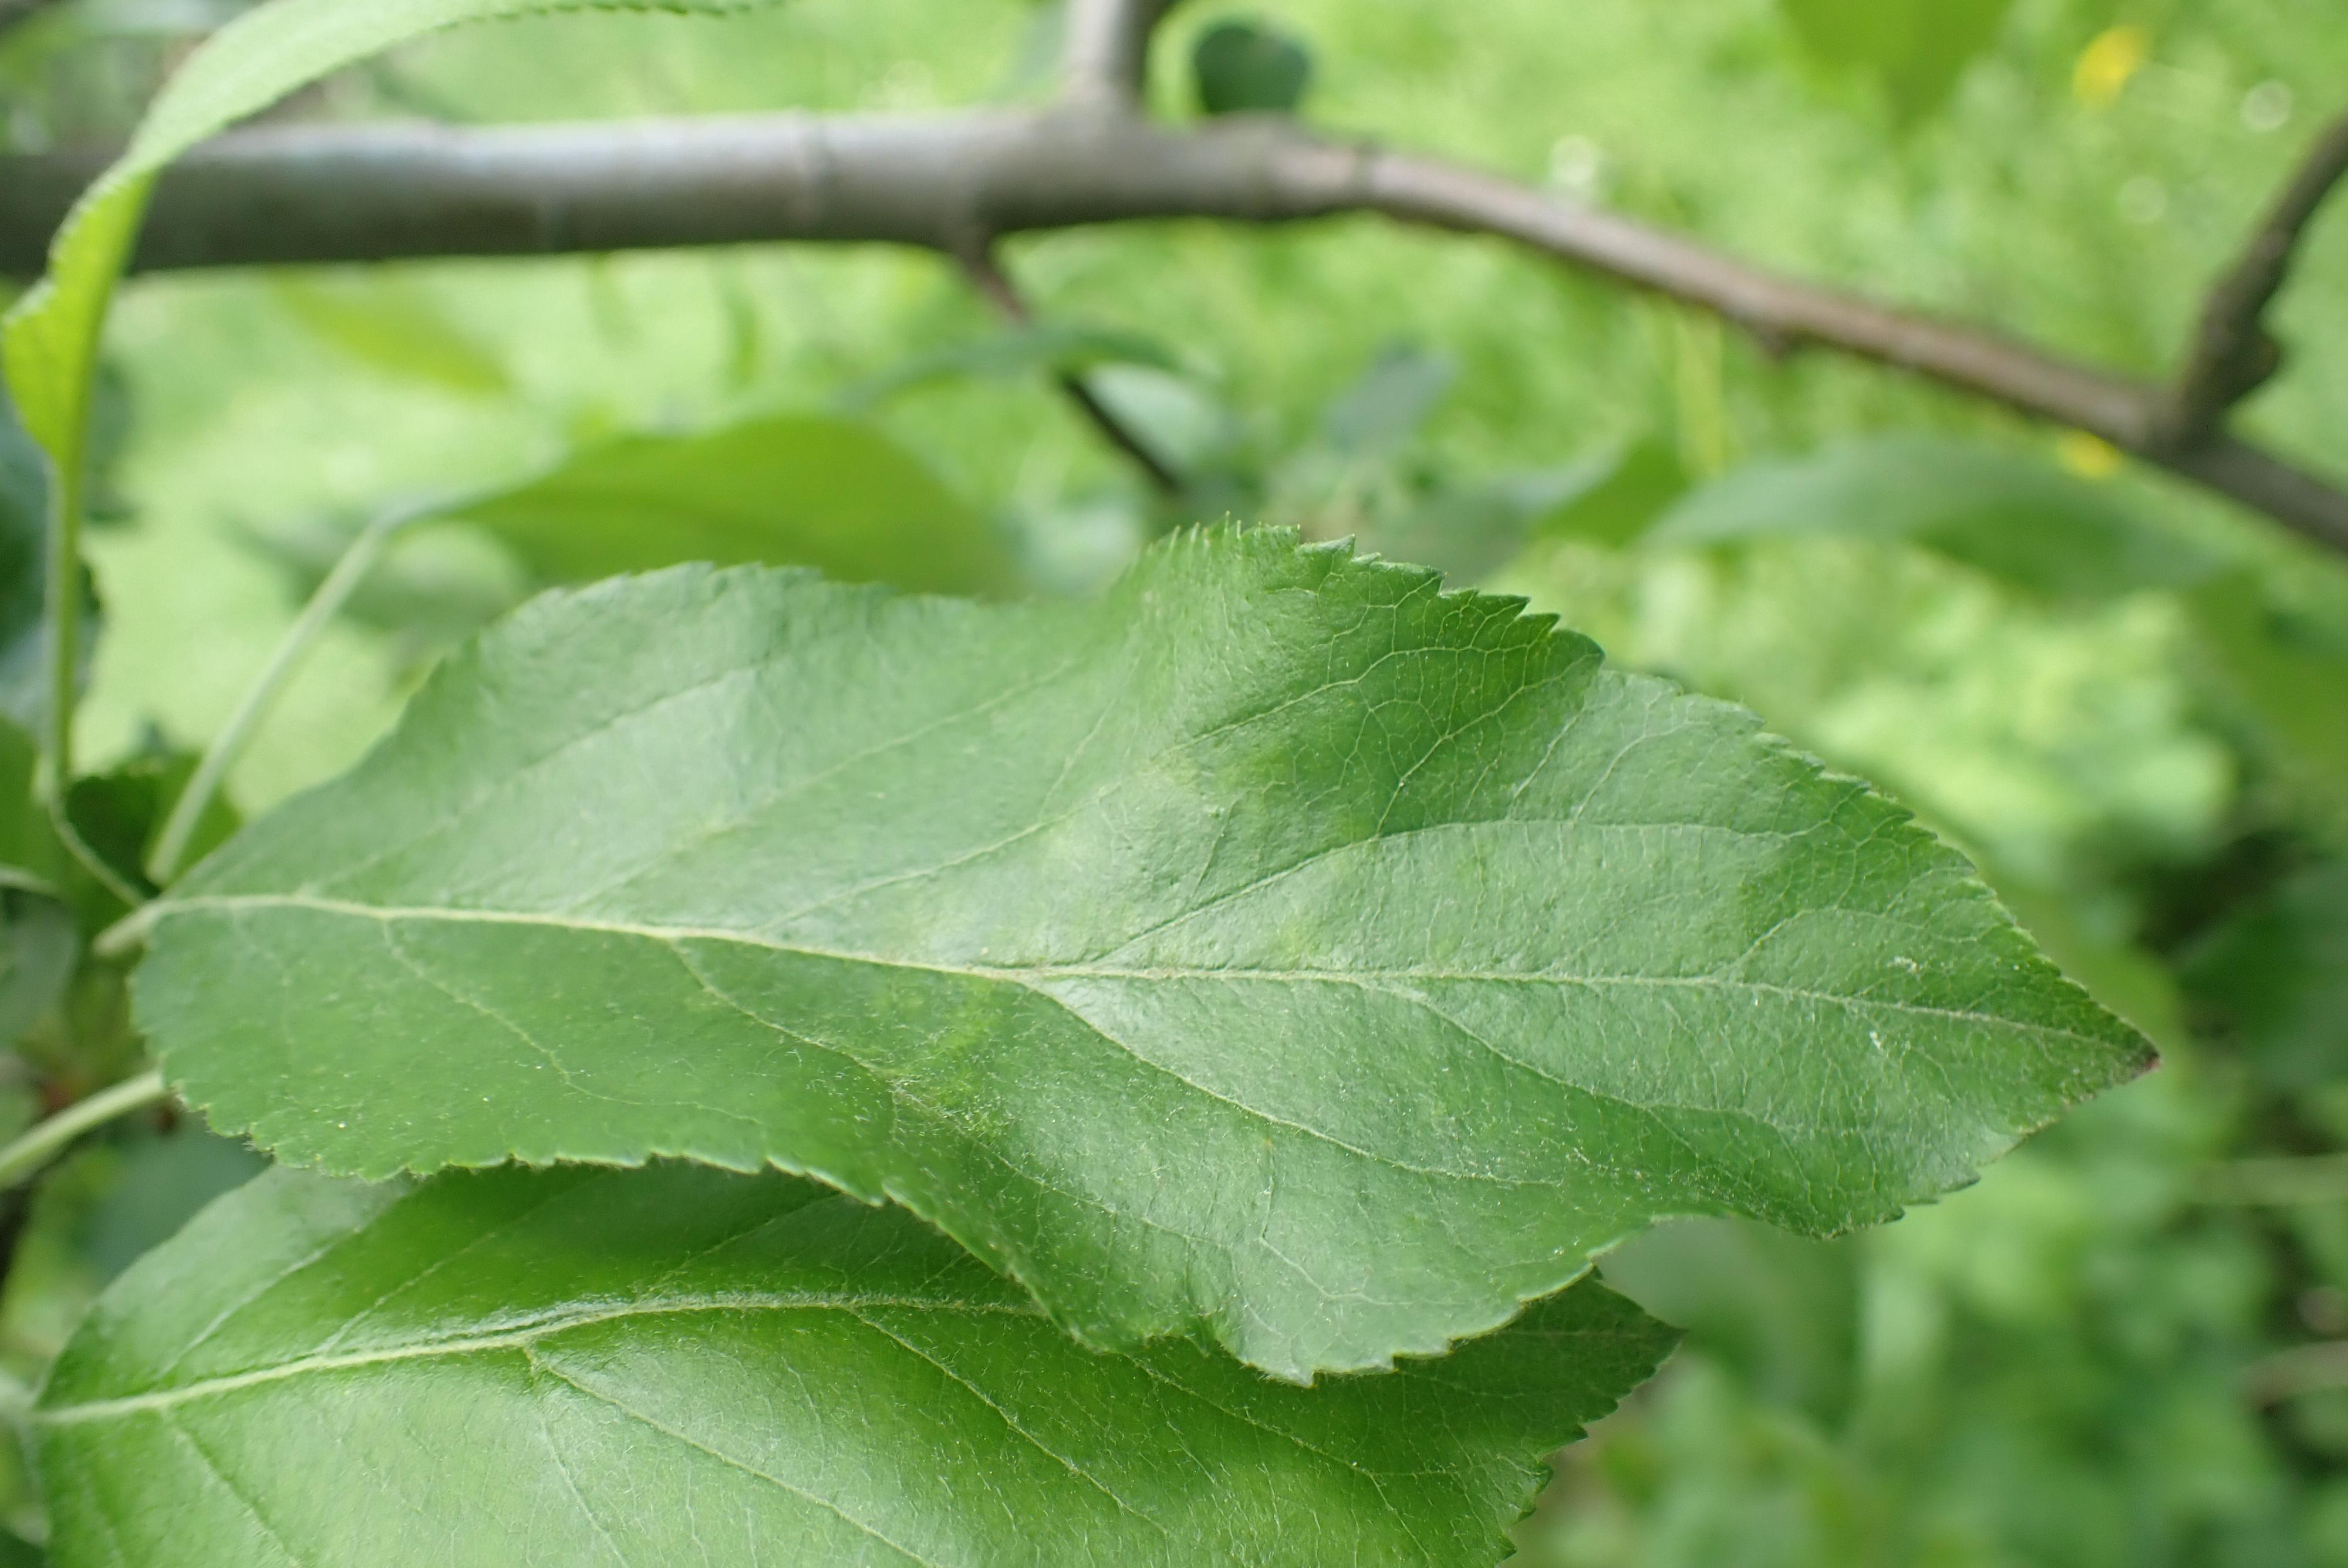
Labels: scab